Times Building-Lodge Hall

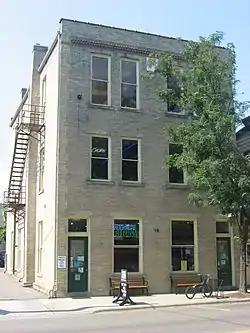

The Times Building-Lodge Hall, at 19 E. Waterloo St. in Canal Winchester, Ohio, was built in 1902. It was listed on the National Register of Historic Places in 1989.